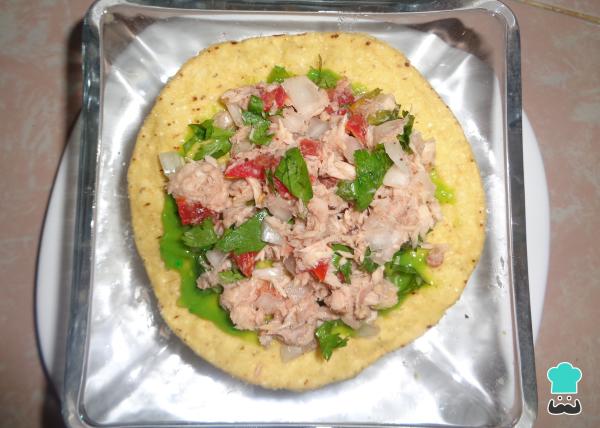
¡Listo! Ya tienes tu increíble ceviche de atún listo para ser degustado. Puedes disfrutarlo en tostadas con aguacate, como se hace con el ceviche mexicano, o también con maíz, camote (boniatos) o chips de plátano verde, como se acostumbra con el ceviche peruano.¡Disfruta de esta delicia de la cocina hispanoamericana!